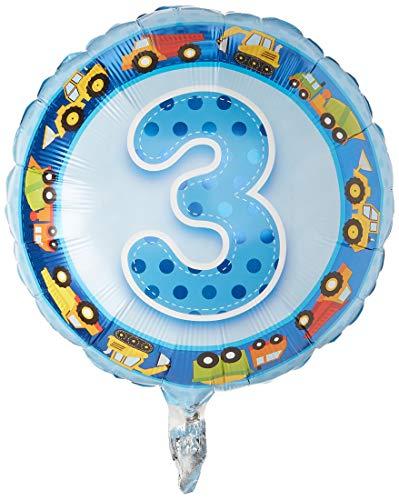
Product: Qualatex Foil Balloon 26291 AGE 3 BLUE TRUCKS & DIGGERS, 18", Multicolored
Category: Toys & Games | Party Supplies | Balloons
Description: Great Condition.
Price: $2.99